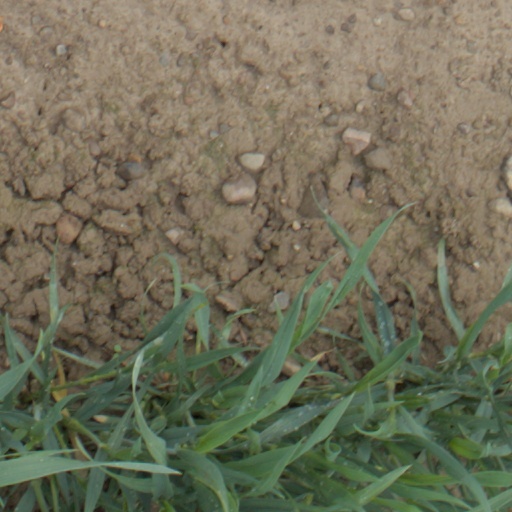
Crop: wheat